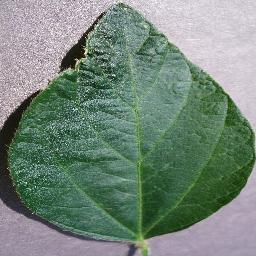
Label: Soybean___healthy